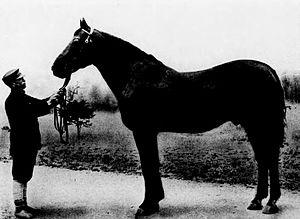
Le Gidran est une race de chevaux de selle à sang chaud, de type Anglo-arabe, développée sous l'Empire austro-hongrois. Son origine remonte aux débuts du XIXᵉ siècle, lorsqu'une jument arabe Saklawi est importée au haras de Babolna, en territoire hongrois, donnant naissance à Gidran, l'étalon fondateur de la race à laquelle il lègue son nom. Le Gidran est véritablement sélectionné au haras de Mezőhegyes, pour l'usage de la cavalerie, à partir de croisements entre chevaux arabe et pur-sang privilégiant la couleur alezane et une grande taille. La race est considérée comme fixée au début du XXᵉ siècle. Elle est menacée d'extinction plusieurs fois, notamment au début des années 1990.